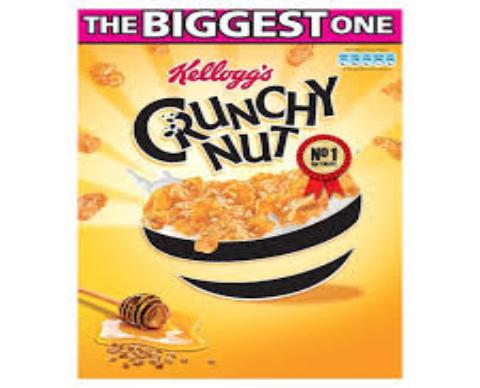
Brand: Crunchy Nut
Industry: Food